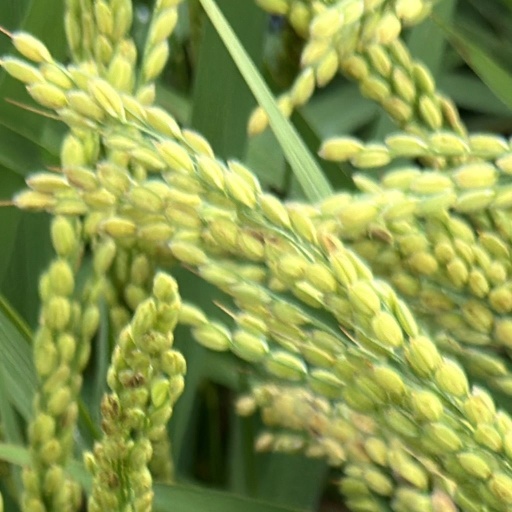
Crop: rice